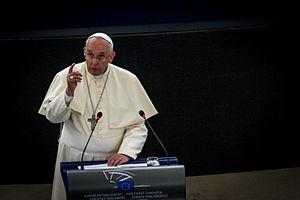
Visite du pape François au Parlement européen de Strasbourg.